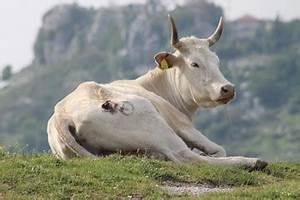
Label: cow